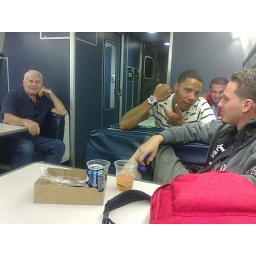
The noisy guys in the train lounge car. The person with the watch was the instigator and my seat-mate.